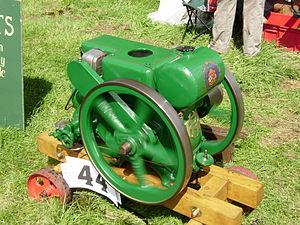
Ruston est une entreprise britannique de construction de moteurs Diesel de Lincoln, en Angleterre. Ses origines remontent à 1840. Elle a longtemps été réputée pour ses motrices diesel et ses pelles mécaniques à vapeur, mais a également produit pour le marché automobile et celui des turbines à gaz.